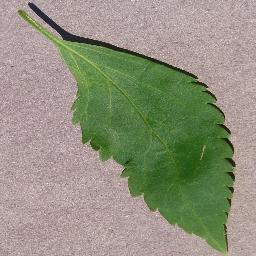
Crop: cherry
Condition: (including_sour)_healthy